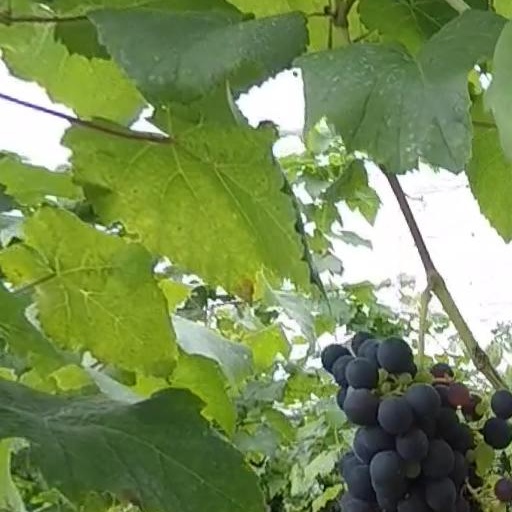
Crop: grape